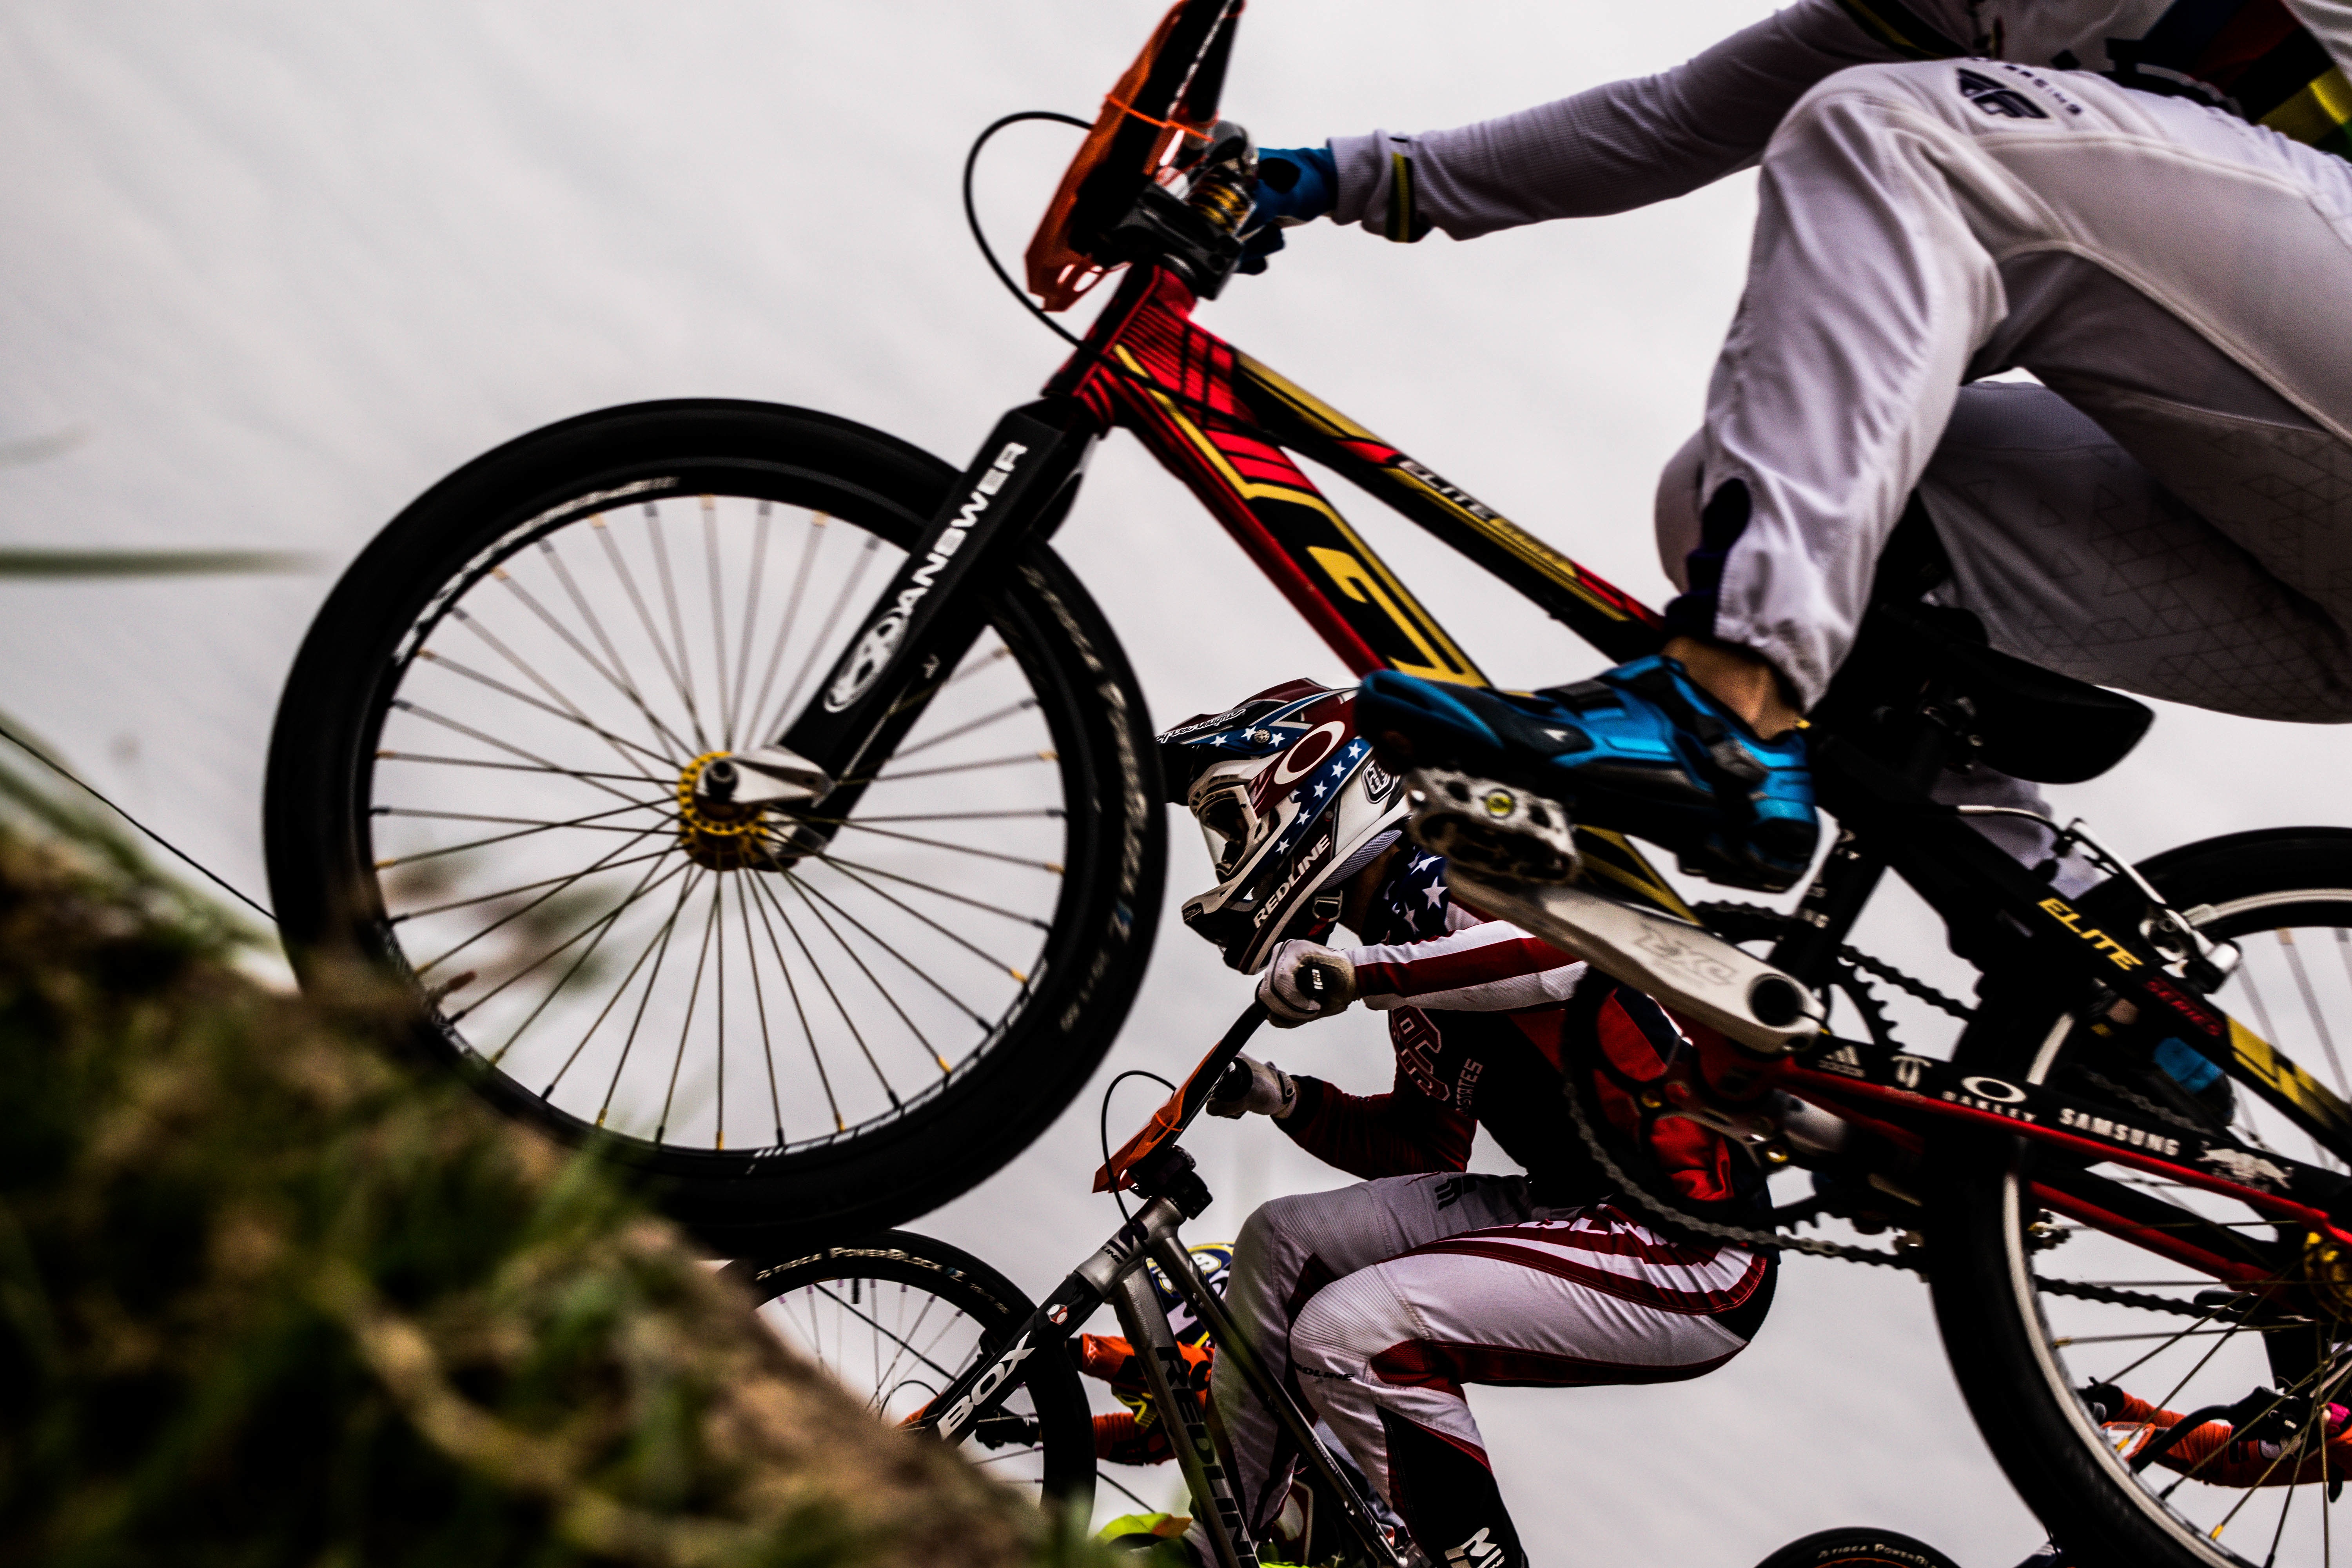
sport, wheel, hill, bicycle, vehicle, extreme, sports equipment, mountain bike, riding, cycling, competition, sports, bicycles, bikers, bikes, freeride, cyclists, bicyclists, mountain biking, bicycle frame, road cycling, land vehicle, mountain bikes, cycle sport, cyclo cross bicycle, cyclo cross, bicycle racing, downhill mountain biking, bicycle motocross, bmx bike, freestyle bmx, road bicycle, racing bicycle, hybrid bicycle, bmx racing